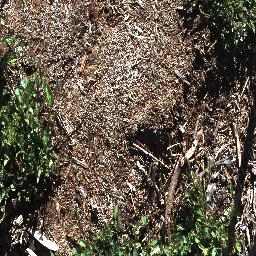
Label: chinee_apple